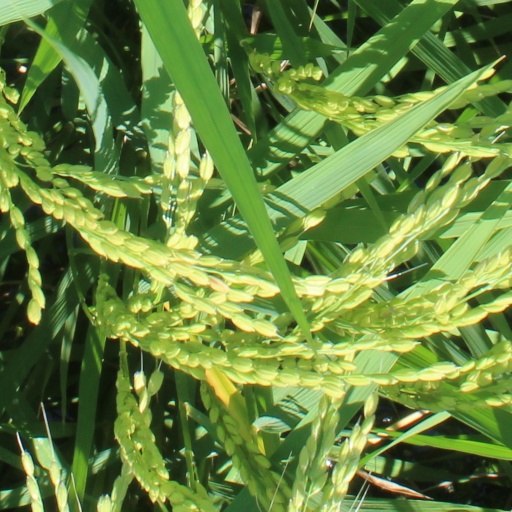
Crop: rice